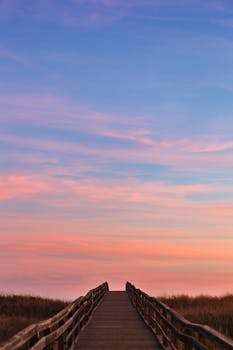
Label: No Watermark